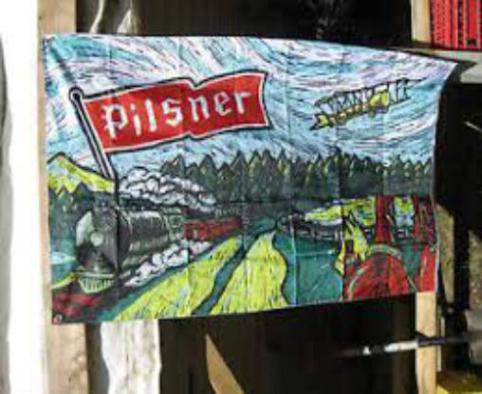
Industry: Food